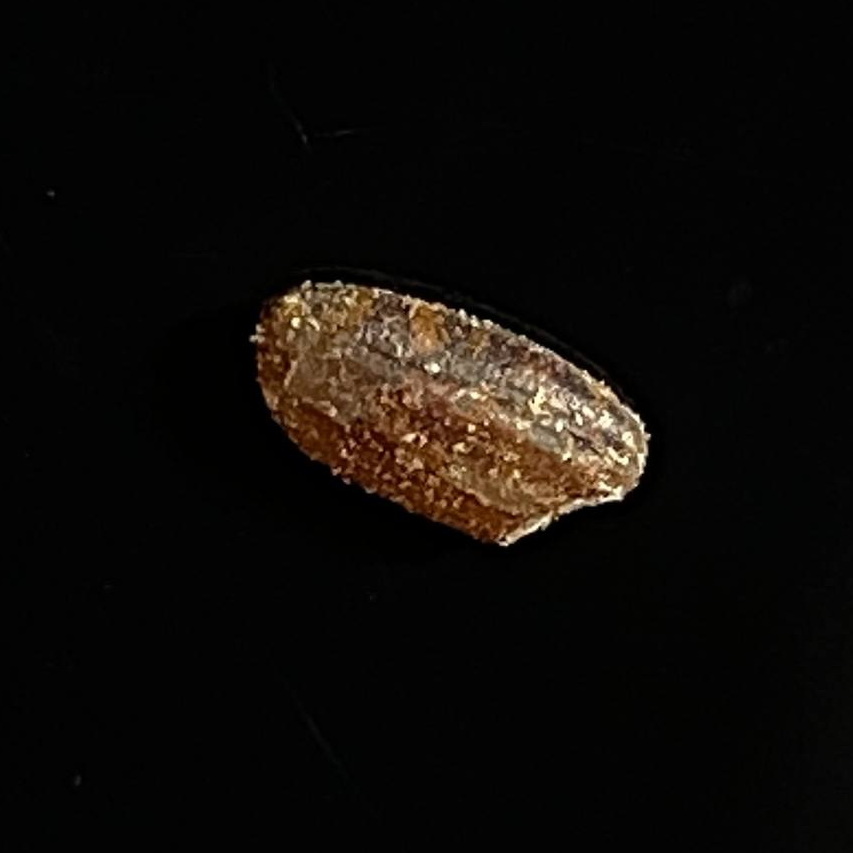
Rice variety: Lal_Aush